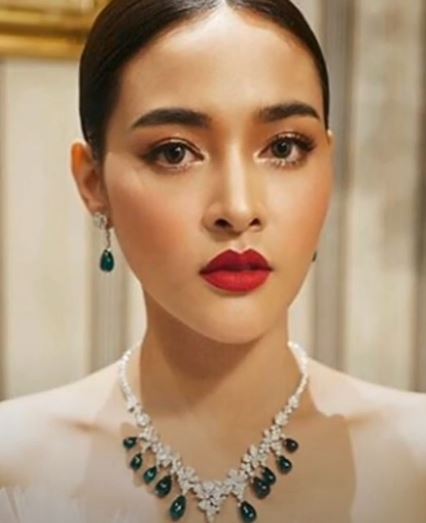
ฝนทิพย์ วัชรตระกูล

| name = ฝนทิพย์ วัชรตระกูล
| image = Fonthip Watcharatrakul.jpg
| birthname = ฝนทิพย์ วัชรตระกูล
| nickname = ปุ๊กลุก
| การศึกษา = คณะมนุษยศาสตร์ มหาวิทยาลัยรามคำแหง
| ส่วนสูง =
| yearsactive = พ.ศ. 2553–ปัจจุบัน
| notable role = ศรีไพร จากละคร เพลงรักบ้านนา (2554) นีรนุช จากละคร อุบัติเหตุ (2555) กาหลง จากละคร เรือนกาหลง (2556)แพง จากละคร เพื่อนแพง (2558)มุกริน จากละคร รอยรักแรงแค้น (2558) กาหลง/ลติกา จากละคร อตีตา (2559) คำแก้ว จากละคร นายฮ้อยทมิฬ (2560) ดาวนิล จากละคร แม่อายสะอื้น (2561)เม เมษาริน จากละคร เจ้าสาวจำยอม (2561) ไอรดา จากละคร เล่ห์ลวง (2564) ลลิล จากละคร วิวาห์ฟ้าแล่บ (2565) รินนารา จากละคร VIP รักซ่อนชู้ (2566)
| ไนน์เอนเตอร์เทน อวอร์ดส์ = นักแสดงหญิงแห่งปี พ.ศ. 2558- "เพื่อน-แพง,รอยรักแรงแค้น"
| ค่าย = สถานีโทรทัศน์สีกองทัพบกช่อง 7 (2553–2561)
พีพีทีวี (2561-2564)
| ส่วนเกี่ยวข้อง = มิสไทยแลนด์ยูนิเวิร์ส
| ตุ๊กตาทอง =
| สุพรรณหงส์ =
| ชมรมวิจารณ์บันเทิง =
| โทรทัศน์ทองคำ =
| เมขลา = ดาวเมขลาสาขานักเเสดงหญิงสุดฮอตเเห่งปี - เพื่อน-เเพง (2559)
| otherawards = รางวัลไนน์เอ็นเตอร์เทน อวอร์ดส์ ครั้งที่ 9|Nine Entertain Awardsสาขานักแสดงหญิงแห่งปี  พ.ศ. 2559 - เพื่อน-แพง,รอยรักแรงแค้น - สยามดารา สตาร์ อวอร์ดส์ 2016 นักแสดงนำหญิงยอดเยี่ยม  พ.ศ. 2559 - รอยรักแรงแค้น - รางวัลพิฆเนศวร ครั้งที่ 4 สาขานักแสดงขวัญใจมวลชนดีเด่นฝ่ายหญิง พ.ศ. 2559 - เพื่อน-แพง
| birthplace = อำเภอบางบ่อ จังหวัดสมุทรปราการ ประเทศไทย
ฝนทิพย์ วัชรตระกูล ชื่อเล่น ปุ๊กลุก (เกิด 19 กรกฎาคม พ.ศ. 2533) มิสไทยแลนด์ยูนิเวิร์ส พ.ศ. 2553 เป็นตัวแทนสาวไทยไปประกวดนางงามจักรวาล 2010 ที่ลาสเวกัส ประเทศสหรัฐอเมริกา
== การศึกษา ==
*อนุบาล-ประถมศึกษา : โรงเรียนสุขเจริญ​ผล
*มัธยมศึกษา : โรงเรียนราชวินิตบางแก้ว (ศิลป์-คำนวณ)
**ระดับอุดมศึกษา คณะบริหารธุรกิจ มหาวิทยาลัยอัสสัมชัญ สาขาวิชาการจัดการท่องเที่ยว จากนั้นได้ย้ายมาศึกษาต่อ
**ปริญญาตรีที่ คณะมนุษยศาสตร์ มหาวิทยาลัยรามคำแหง สาขาสื่อสารมวลชน ปี 2560
=== ชีวิตส่วนตัว===
กำลังคบหาดูใจกับ ภัทรเดช สงวนความดี หลัง คบหาดูใจกันมานาน 7 ปี
== ผลงาน ==
=== ละครโทรทัศน์ ===
=== งานเพลง ===
| class="wikitable"
|-
! ปี พ.ศ.
! ชื่อละคร/โปรเจกต์
! ชื่อเพลง
! นักร้องร่วม
|-
| align = " center" rowspan = "2" | 2553
| align = " center"| ละคร "คุณพ่อหวานแหวว"
| align = " center"| คุณพ่อหวานแหวว
| align = " center"| วีรภาพ สุภาพไพบูลย์
|-
| align = " center"| โปรเจกต์ "หากเรายังรักกัน"
| align = " center"| หากเรายังรักกัน
| align = " center"| นักแสดงจากช่อง 7
|-
| align = " center" rowspan = "6" | 2554
| align = " center" rowspan = "2" | ละคร "เรือนล้อมรัก"
| align = " center"| คิดยังไงกับฉัน
| align = " center"| -
|-
| align = " center"| ภาพรักล้อมใจ
| align = " center"| -
|-
| align = " center" rowspan = "4" | ละคร "เพลงรักบ้านนา"
| align = " center"| เกลียด
| align = " center"| -
|-
| align = " center"| ผู้พ่ายแพ้
| align = " center"| -
|-
| align = " center"| เอ่ยคำลา
| align = " center"| วงศกร ปรมัตถากร
|-
| align = " center"| เพลงรักบ้านนา
| align = " center"| วงศกร ปรมัตถากร ภัทรธิดา พัชรวีระพงษ์ ธนพล นิ่มทัยสุข
|-
| align = " center" rowspan = "2" | 2558
| align = " center"| ละคร "รอยรักแรงแค้น"
| align = " center"| กลับมารักกัน
| align = " center"| ภัทรเดช สงวนความดี
|-
| align = " center"| บทเพลงเฉลิมพระเกียรติ 88 พรรษาพระบาทสมเด็จพระเจ้าอยู่หัวฯ
| align = " center"| รอยเท้าพ่อ
| align = " center"| ศุกลวัฒน์ คณารศ,ศรัณย์ ศิริลักษณ์ภัทรเดช สงวนความดี,กันตพงศ์ บำรุงรักษ์พีชญา วัฒนามนตรี,อัญรินทร์ ธีราธนันพัฒน์อัษฎาพร สิริวัฒน์ธนกุล,เมลดา สุศรี
|-
| align = " center"| 2559
| align = " center"| บทเพลงถวายความอาลัยแด่พระบาทสมเด็จพระปรมินทรมหาภูมิพลอดุลยเดช บรมนาถบพิตร
| align = " center"| แก้วตาในดวงใจ
| align = " center"| ศิวัฒน์ โชติชัยชรินทร์,ศรัณย์ ศิริลักษณ์มิกค์ ทองระย้า,กฤตฤทธิ์ บุตรพรมกาญจน์เกล้า ด้วยเศียรเกล้า,อัษฎาพร สิริวัฒน์ธนกุลทัศนียา การสมนุช,พิมประภา ตั้งประภาพร
|-
| align = " center"| 2560
| align = " center"| ละคร "นายฮ้อยทมิฬ"
| align = " center"| อาการฮัก
| align = " center"| ภัทรเดช สงวนความดี
|
=== ซิตคอม ===
=== ละครเวที ===
=== คอนเสิร์ต ===
=== โฆษณา ===
* วีต้า-เคราติน
== รางวัล ==
=== รางวัลพระราชทาน===
| class="wikitable"
|-
! ปี
! รางวัล
|-
| 2554
| โล่รางวัล "ส่งเสริมคุณธรรมจริยธรรมความกตัญญูกตเวที ลูกกตัญญู แม่ดีเด่น"จากพระเจ้าวรวงศ์เธอ พระองค์เจ้าศรีรัศมิ์ พระวรชายา ใน สมเด็จพระบรมโอรสาธิราชฯ สยามมกุฎราชกุมาร ส่งเสริมคุณธรรมจริยธรรมความกตัญญูกตเวที
|-
| 2556
| เข็มเชิดชูเกียรติ “แม่ลูกผูกพัน สร้างสายใยรักแห่งครอบครัว” จาก พระเจ้าวรวงศ์เธอ พระองค์เจ้าศรีรัศมิ์ พระวรชายา ใน สมเด็จพระบรมโอรสาธิราชฯ สยามมกุฎราชกุมาร แม่ลูกผูกพัน สร้างสายใยรักแห่งครอบครัว
|
=== รางวัลจากต่างประเทศ ===
=== รางวัลที่จัดขึ้นโดยหน่วยงานราชการ===
=== รางวัลอื่นๆ ===
| class="wikitable"
|-
! ปี
! รางวัล
! ประเภท/สาขา
! ผล
! ผลงานที่เข้าชิง
|-
| rowspan = "2" | 2552
| Miss Photo Hut Fair 2009
| Miss Photo Hut
| style="background: #66FF99" | ได้รับรางวัล
|
|-
| Miss ACS DAY 2009
| Miss Assumption College Sriracha
| style="background: #66FF99" | ได้รับรางวัล
|
|-
| rowspan = "5" | 2553
| bgcolor = "#FFE4E1" rowspan = "2" | มิสไทยแลนด์ยูนิเวิร์ส 2553
| bgcolor = "#FFE4E1"| มิสไทยแลนด์ยูนิเวิร์ส 2553
| style="background: #66FF99" | ได้รับรางวัล
|
|-
| bgcolor = "#FFE4E1"| ขวัญใจช่างภาพสื่อมวลชน
| style="background: #66FF99" | ได้รับรางวัล
|
|-
| bgcolor = "#FFE4E1" rowspan = "3" | Miss Universe 2010
| bgcolor = "#FFE4E1"| ชุดประจำชาติยอดเยี่ยม
| style="background: #66FF99" | ได้รับรางวัล
|
|-
| bgcolor = "#FFE4E1"| Miss Photogenic
| style="background: #66FF99" | ได้รับรางวัล
|
|-
| bgcolor = "#FFE4E1"| ขวัญใจมหาชน Miss People's Choice Award
| style="background: #66FF99" | ได้รับรางวัล
|
|-
| rowspan = "2" | 2554
| การประกาศผลรางวัล Mthai Top Talk-About 2011
| Top Talk-About Lady 2011
| style="background: #66FF99" | ได้รับรางวัล
|
|-
| Star’s Choice Awards 2011
| รางวัลผมสวยมัดใจ
| style="background: #66FF99" | ได้รับรางวัล
|
|-
| rowspan = "4" | 2555
| ท็อปอวอร์ด 2012
| ดาราสมทบหญิงยอดเยี่ยม
| style="background: #FF6666" | เสนอชื่อเข้าชิง
| align = "center" | อุบัติเหตุ
|-
| rowspan = "2" | FHM 100 Sexiest Women in Thailand 2012
| สาวเซ็กซี่อันดับที่ 17
| style="background: #66FF99" | ได้รับรางวัล
|
|-
| The Sexiest Beauty Pageant in Thailand
| style="background: #66FF99" | ได้รับรางวัล
|
|-
| The Nine Fever Awards ครั้งที่ 1
| Beauty Queen Fever นางงามที่เป็นที่รู้จักมากที่สุด
| style="background: #66FF99" | ได้รับรางวัล
|
|-
| rowspan = "7" | 2556
| Dancing With The Star Thailand
| รางวัลชนะเลิศ Dancing With The Star Thailand
| style="background: #FF6666" | เสนอชื่อเข้าชิง
|
|-
| Hairworld festival 2013
| Best Female's Healthy Hair Award
| style="background: #66FF99" | ได้รับรางวัล
|
|-
| rowspan = "2" | FHM 100 Sexiest Women in Thailand 2013
| สาวเซ็กซี่อันดับที่ 8
| style="background: #66FF99" | ได้รับรางวัล
|
|-
| The Sexiest Beauty Pageant in Thailand
| style="background: #66FF99" | ได้รับรางวัล
|
|-
| rowspan = "3" | สยามดารา Star’s Light Awards 2013
| รางวัลตาคมบาดใจ
| style="background: #FF6666" | เสนอชื่อเข้าชิง
|
|-
| รางวัลนางงามเซ็กซี่
| style="background: #66FF99" | ได้รับรางวัล
|
|-
| รางวัลสาวเซ็กซี่อันดับที่ 5
| style="background: #66FF99" | ได้รับรางวัล
|
|-
|-
| rowspan = "10" | 2557
| rowspan = "2" | Daradaily The Great Awards 2013
| นักแสดงนำหญิงสาขาละคร
| style="background: #FF6666" | เสนอชื่อเข้าชิง
| align = "center" | เรือนกาหลง
|-
| Hot Girl of the year
| style="background: #FF6666" | เสนอชื่อเข้าชิง
|
|-
| เอ็มไทย|MThai Top Talk-About 2014
| นักแสดงหญิงที่ได้รับการกล่าวถึงมากที่สุด
| style="background: #FF6666" | เสนอชื่อเข้าชิง
|
|-
| rowspan = "2" | Kazz Awards 2014
| รางวัลดาราหญิงยอดนิยม
| style="background: #FF6666" | เสนอชื่อเข้าชิง
|
|-
| รางวัลสาวฮิตติดกระแส
| style="background: #66FF99" | ได้รับรางวัล
|
|-
| Nine Entertain Awards 2014
| นักแสดงหญิงแห่งปี
| style="background: #FF6666" | เสนอชื่อเข้าชิง
| align = "center" | เรือนกาหลง
|-
| สยามดารา สตาร์ อวอร์ดส์ 2014
| ขวัญใจสยามดารา
| style="background: #66FF99" | ได้รับรางวัล
|
|-
| Ok! Awards 2014
| Hair blink By Mark Thawin
| style="background: #66FF99" | ได้รับรางวัล
|
|-
| rowspan = "2" | สยามดารา Star’s Light Awards 2014
| รางวัลทรงผมโดนใจ
| style="background: #FF6666" | เสนอชื่อเข้าชิง
|
|-
| รางวัลสาวเซ็กซี่อันดับที่ 5
| style="background: #66FF99" | ได้รับรางวัล
|
|-
| rowspan = "6" | 2558
| มายามหาชน Maya Awards 2015
| สาวเซ็กซี่ขวัญใจมหาชน
| style="background: #66FF99" | ได้รับรางวัล
|
|-
| Kazz Awards 2015
| รางวัลขวัญใจ Kazz Magazine ฝ่ายหญิง
| style="background: #66FF99" | ได้รับรางวัล
|
|-
| Ok! Awards 2015
| Audacious Beauty By NARS
| style="background: #66FF99" | ได้รับรางวัล
|
|-
| rowspan = "2" | Daradaily The Great Awards 2015
| นักแสดงนำหญิงสาขาละคร
| style="background: #FF6666" | เสนอชื่อเข้าชิง
| align = "center" | เพื่อน-แพง
|-
| Hot Girl of the year
| style="background: #FF6666" | เสนอชื่อเข้าชิง
|
|-
| สยามดารา Star’s Light Awards 2015
| รางวัลสาวเซ็กซี่อันดับที่ 3
| style="background: #66FF99" | ได้รับรางวัล
|
|-
| rowspan = "15" | 2559
| bgcolor = "#87CEFA"| รางวัล ราชบัณฑิตยสภาสรรเสริญ ประจำพุทธศักราช ๒๕๕๘
| bgcolor = "#87CEFA"| สาขานักแสดงนำหญิงยอดเยี่ยม
| style="background: #66FF99" | ได้รับรางวัล
| rowspan = "4" align = "center"| เพื่อน-แพง
|-
| bgcolor = "#87CEFA"| การประกาศผลรางวัล Mthai Top Talk-About 2016
| bgcolor = "#87CEFA"| Top Talk-About Actress 2016
| style="background: #66FF99" | ได้รับรางวัล
|-
| คมชัดลึก อวอร์ด ครั้งที่ 13
| สาขานักแสดงนำหญิงยอดเยี่ยม
| style="background: #FF6666" | เสนอชื่อเข้าชิง
|-
| โทรทัศน์ทองคำ ครั้งที่ 30
| ดารานำหญิงดีเด่น
| style="background: #FF6666" | เสนอชื่อเข้าชิง
|-
| bgcolor = "#87CEFA"| ดาวเมขลา
| bgcolor = "#87CEFA"| นักแสดงหญิงสุดฮอตแห่งปี
| style="background: #66FF99" | ได้รับรางวัล
|
|-
| bgcolor = "#87CEFA"| Kazz Awards 2016
| bgcolor = "#87CEFA"| นักแสดงหญิงยอดเยี่ยมแห่งปี
| style="background: #66FF99" | ได้รับรางวัล
| align = "center" | เพื่อน-แพง
|-
| rowspan = "2" | Kazz Awards 2016
| รางวัลพิเศษ สุดยอดสาวปัง จากนิตยสาร Kazz
| style="background: #66FF99" | ได้รับรางวัล
|
|-
| นักแสดงหญิงยอดนิยม
| style="background: #FF6666" | เสนอชื่อเข้าชิง
|
|-
| bgcolor = "#87CEFA"| รางวัลไนน์เอ็นเตอร์เทน อวอร์ดส์ ครั้งที่ 9|Nine Entertain Awards 2016
| bgcolor = "#87CEFA"| นักแสดงหญิงแห่งปี
| style="background: #66FF99" | ได้รับรางวัล
| align = "center" | เพื่อน-แพง รอยรักแรงแค้น
|-
| รางวัลนาฏราช ครั้งที่ 7
| รางวัลนาฏราช สาขานักแสดงนำหญิงยอดเยี่ยม|นักแสดงนำหญิงยอดเยี่ยม
| style="background: #FF6666" | เสนอชื่อเข้าชิง
| align = "center" | เพื่อน-แพง
|-
| bgcolor = "#87CEFA"| สยามดารา สตาร์ อวอร์ดส์ 2016
| bgcolor = "#87CEFA"| นักแสดงนำหญิงยอดเยี่ยม
| style="background: #66FF99" | ได้รับรางวัล
| align = "center" | รอยรักแรงแค้น
|-
| rowspan = "2" | มายามหาชน Maya Awards 2016
| ดารานำหญิง ขวัญใจมหาชน
| style="background: #FF6666" | เสนอชื่อเข้าชิง
|
|-
| สาวเซ็กซี่ ขวัญใจมหาชน
| style="background: #FF6666" | เสนอชื่อเข้าชิง
|
|-
| Ok! Awards 2016
| Media Darling
| style="background: #66FF99" | ได้รับรางวัล
|
|-
| สุดสัปดาห์ หนุ่มสาวน่ากอด 2016 Welcome to the US Petabox
| สาวน่ากอด
| style="background: #66FF99" | ได้รับรางวัล
|
|-
| rowspan = "6" | 2560
| HOWE AWARDS 2016
| HOWE PROUD AWARD
| style="background: #66FF99" | ได้รับรางวัล
|
|-
| rowspan = "3" | มายามหาชน Maya Awards 2017
| ดารานำหญิงเจ้าเสน่ห์
| style="background: #fffacd" | รอผลตัดสิน
|
|-
| สาวเซ็กซี่ ขวัญใจมหาชน
| style="background: #fffacd" | รอผลตัดสิน
|
|-
| คู่จิ้นขวัญใจมหาชน(ร่วมกับ ภัทรเดช สงวนความดี)
| style="background: #fffacd" | รอผลตัดสิน
|
|-
| rowspan = "2" | Kazz Awards 2017
| สาวปังแห่งปี
| style="background: #66FF99" | ได้รับรางวัล
|
|-
| Kazz Talented Award
| style="background: #66FF99" | ได้รับรางวัล
|
|-
| rowspan="2" | 2561
| สยามดารา สตาร์ อวอร์ดส์ 2018
| นักแสดงนำหญิงยอดเยี่ยม
| style="background: #66FF99" | ได้รับรางวัล
| rowspan="2" | แม่อายสะอื้น
|-
|รางวัล ทีวีสีขาว ครั้งที่1
|นักแสดงนำหญิงยอดเยี่ยม
|เสนอชื่อเข้าชิง
|-
|
== ภาพลักษณ์ ==
=== ผลการสำรวจความนิยม ===
* 2558
** โพลโดยคนบันเทิง โพลดาราไทยรัฐ อันดับ 5 นางเอกแห่งปี โพลดารา โดย ไทยรัฐฉบับพิมพ์ 1 มกราคม พ.ศ. 2559
** "คำค้น" ยอดนิยมของเว็บ Daum ประเทศเกาหลี "คำค้น" ยอดนิยมอันดับ 2 태국 뿍룩 (แทกุก ปุ๊กลุก) || แทกุก ปุ๊กลุก
*2559
** Thailand People's Chart โพลมหาชน อันดับ 8 ดาราที่ใช้ภาษาไทยดีเยี่ยม (ร้อยละ 1.60) Thailand People's Chart
** Thailand People's Chart โพลมหาชน อันดับ 7 คู่จิ้นฟินเฟร่อ ร่วมกับ ศุกลวัฒน์ คณารศ (ร้อยละ 2.31) Thailand People's Chart
== อ้างอิง ==

== แหล่งข้อมูลอื่น ==
* ฝนทิพย์ วัชรตระกูล ที่อินสตาแกรม
*
*
* ประวัติปุ๊กลุก - ฝนทิพย์ วัชรตระกูล มิสไทยแลนด์ยูนิเวิร์ส 2553
* คลับของคนรักปุ๊กลุ๊ก PookLookClub
หมวดหมู่:ผู้ชนะการประกวดมิสยูนิเวิร์สไทยแลนด์
หมวดหมู่:นักแสดงละครโทรทัศน์หญิงชาวไทย
หมวดหมู่:นักแสดงหญิงชาวไทยในศตวรรษที่ 21
หมวดหมู่:นางแบบไทย
หมวดหมู่:คริสต์ศาสนิกชนนิกายโปรเตสแตนต์ชาวไทย
หมวดหมู่:บุคคลจากอำเภอบางบ่อ
หมวดหมู่:บุคคลจากโรงเรียนราชวินิตบางแก้ว
หมวดหมู่:บุคคลจากคณะมนุษยศาสตร์ มหาวิทยาลัยรามคำแหง
หมวดหมู่:นางงามไทย